Law & Order: Special Victims Unit season 13

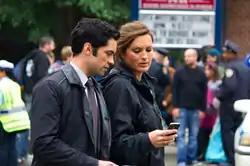
Danny Pino and Mariska Hargitay filming the fifth episode "Missing Pieces" on September 20, 2011.

Meloni's contract negotiations fell through, and on , TVLine reported that he would be exiting the show. Mariska Hargitay said that "He inspired me every day with his integrity, his extraordinary talent and his commitment to the truth. I love him deeply and will miss him terribly — I'm so excited to see what he'll do next." On August 1, 2011, Greenblatt confirmed that Meloni's character would not be killed off. On June 10, 2011, co-star Ice-T renewed his contract for two more seasons (seasons 13 and 14). Kate Ward of "Entertainment Weekly" felt co-star Ice-T should have replaced Meloni, instead of searching for a new cast member. Actors Danny Pino, Kevin Alejandro, David Conrad, Michael Raymond-James, and later Rhys Coiro were tested June 21, opposite Hargitay as replacements for Meloni. NBC and creator Dick Wolf aimed for a younger female and male actor as they tried to extend the series' lifespan by several more years. On June 27, 2011, NBC announced that Kelli Giddish and Danny Pino would be brought on as the new series regulars.